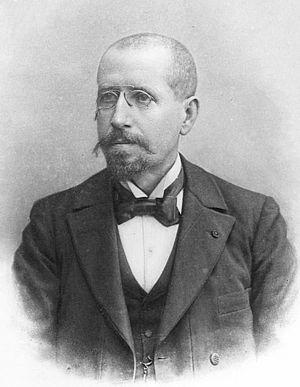
La faculté des sciences de Paris était, de son ouverture en 1811 à sa dissolution en 1970, la principale institution d'enseignement supérieur scientifique en France.
Jean Gaston Darboux est un mathématicien français.
L'astronome allemand Karl Schwarzschild conçoit sa théorie des trous noirs.